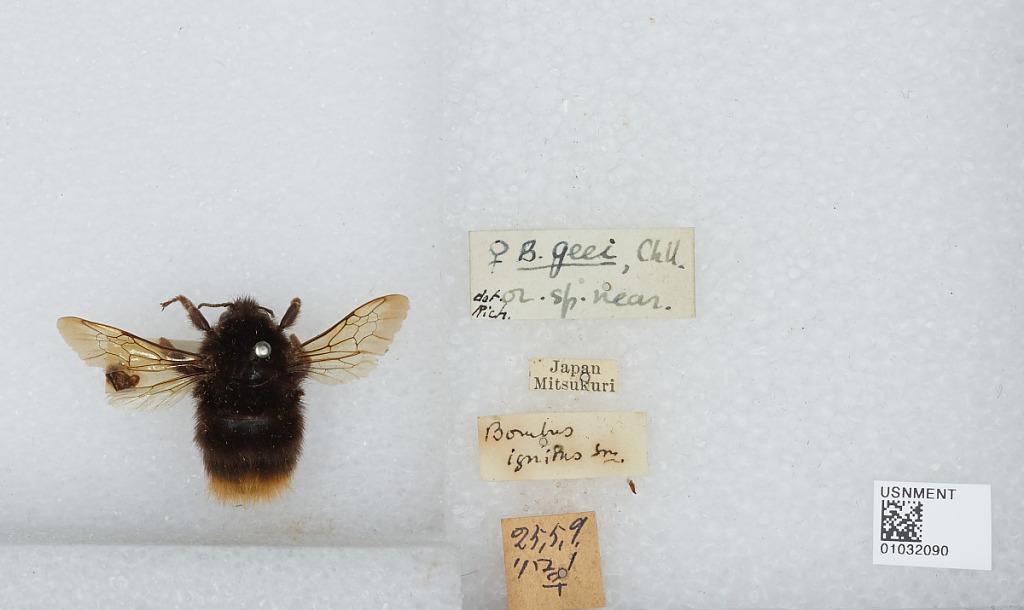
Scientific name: Bombus mearnsi Ashmead
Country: Japan
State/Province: Nagano
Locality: Mitsukuri
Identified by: Rich.